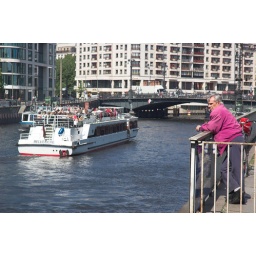
Tourist cruise boats ply the river Spree in the heart of Berlin. A guy in a nice pink jacket ponders.